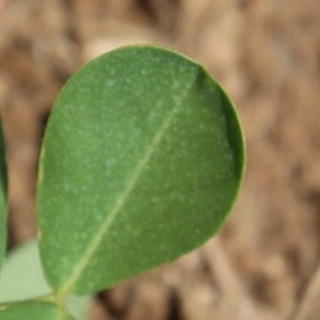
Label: healthy_groundnut